Archbishop of Cashel

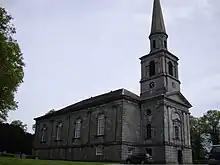
The Cathedral Church of Saint John the Baptist and Saint Patrick, Cashel, the episcopal seat of the Church of Ireland archbishops.

In the Church of Ireland, the bishopric of Emly was united to the archbishopric of Cashel by an act of the Parliament of Ireland in 1568. Under the Church Temporalities (Ireland) Act 1833 (3 & 4 Will. 4. c. 37), the bishopric of Waterford and Lismore was united to the archbishopric of Cashel and Emly on 14 August 1833. On the death of Archbishop Laurence in 1838, the archepiscopal see lost its metropolitan status and became the bishopric of Cashel and Waterford in the Church of Ireland Province of Dublin. Through reorganisation in the Church of Ireland in 1976, the bishopric of Emly was transferred to the bishopric of Limerick and Killaloe; the remainder was united with other sees to become the bishopric of Cashel and Ossory.